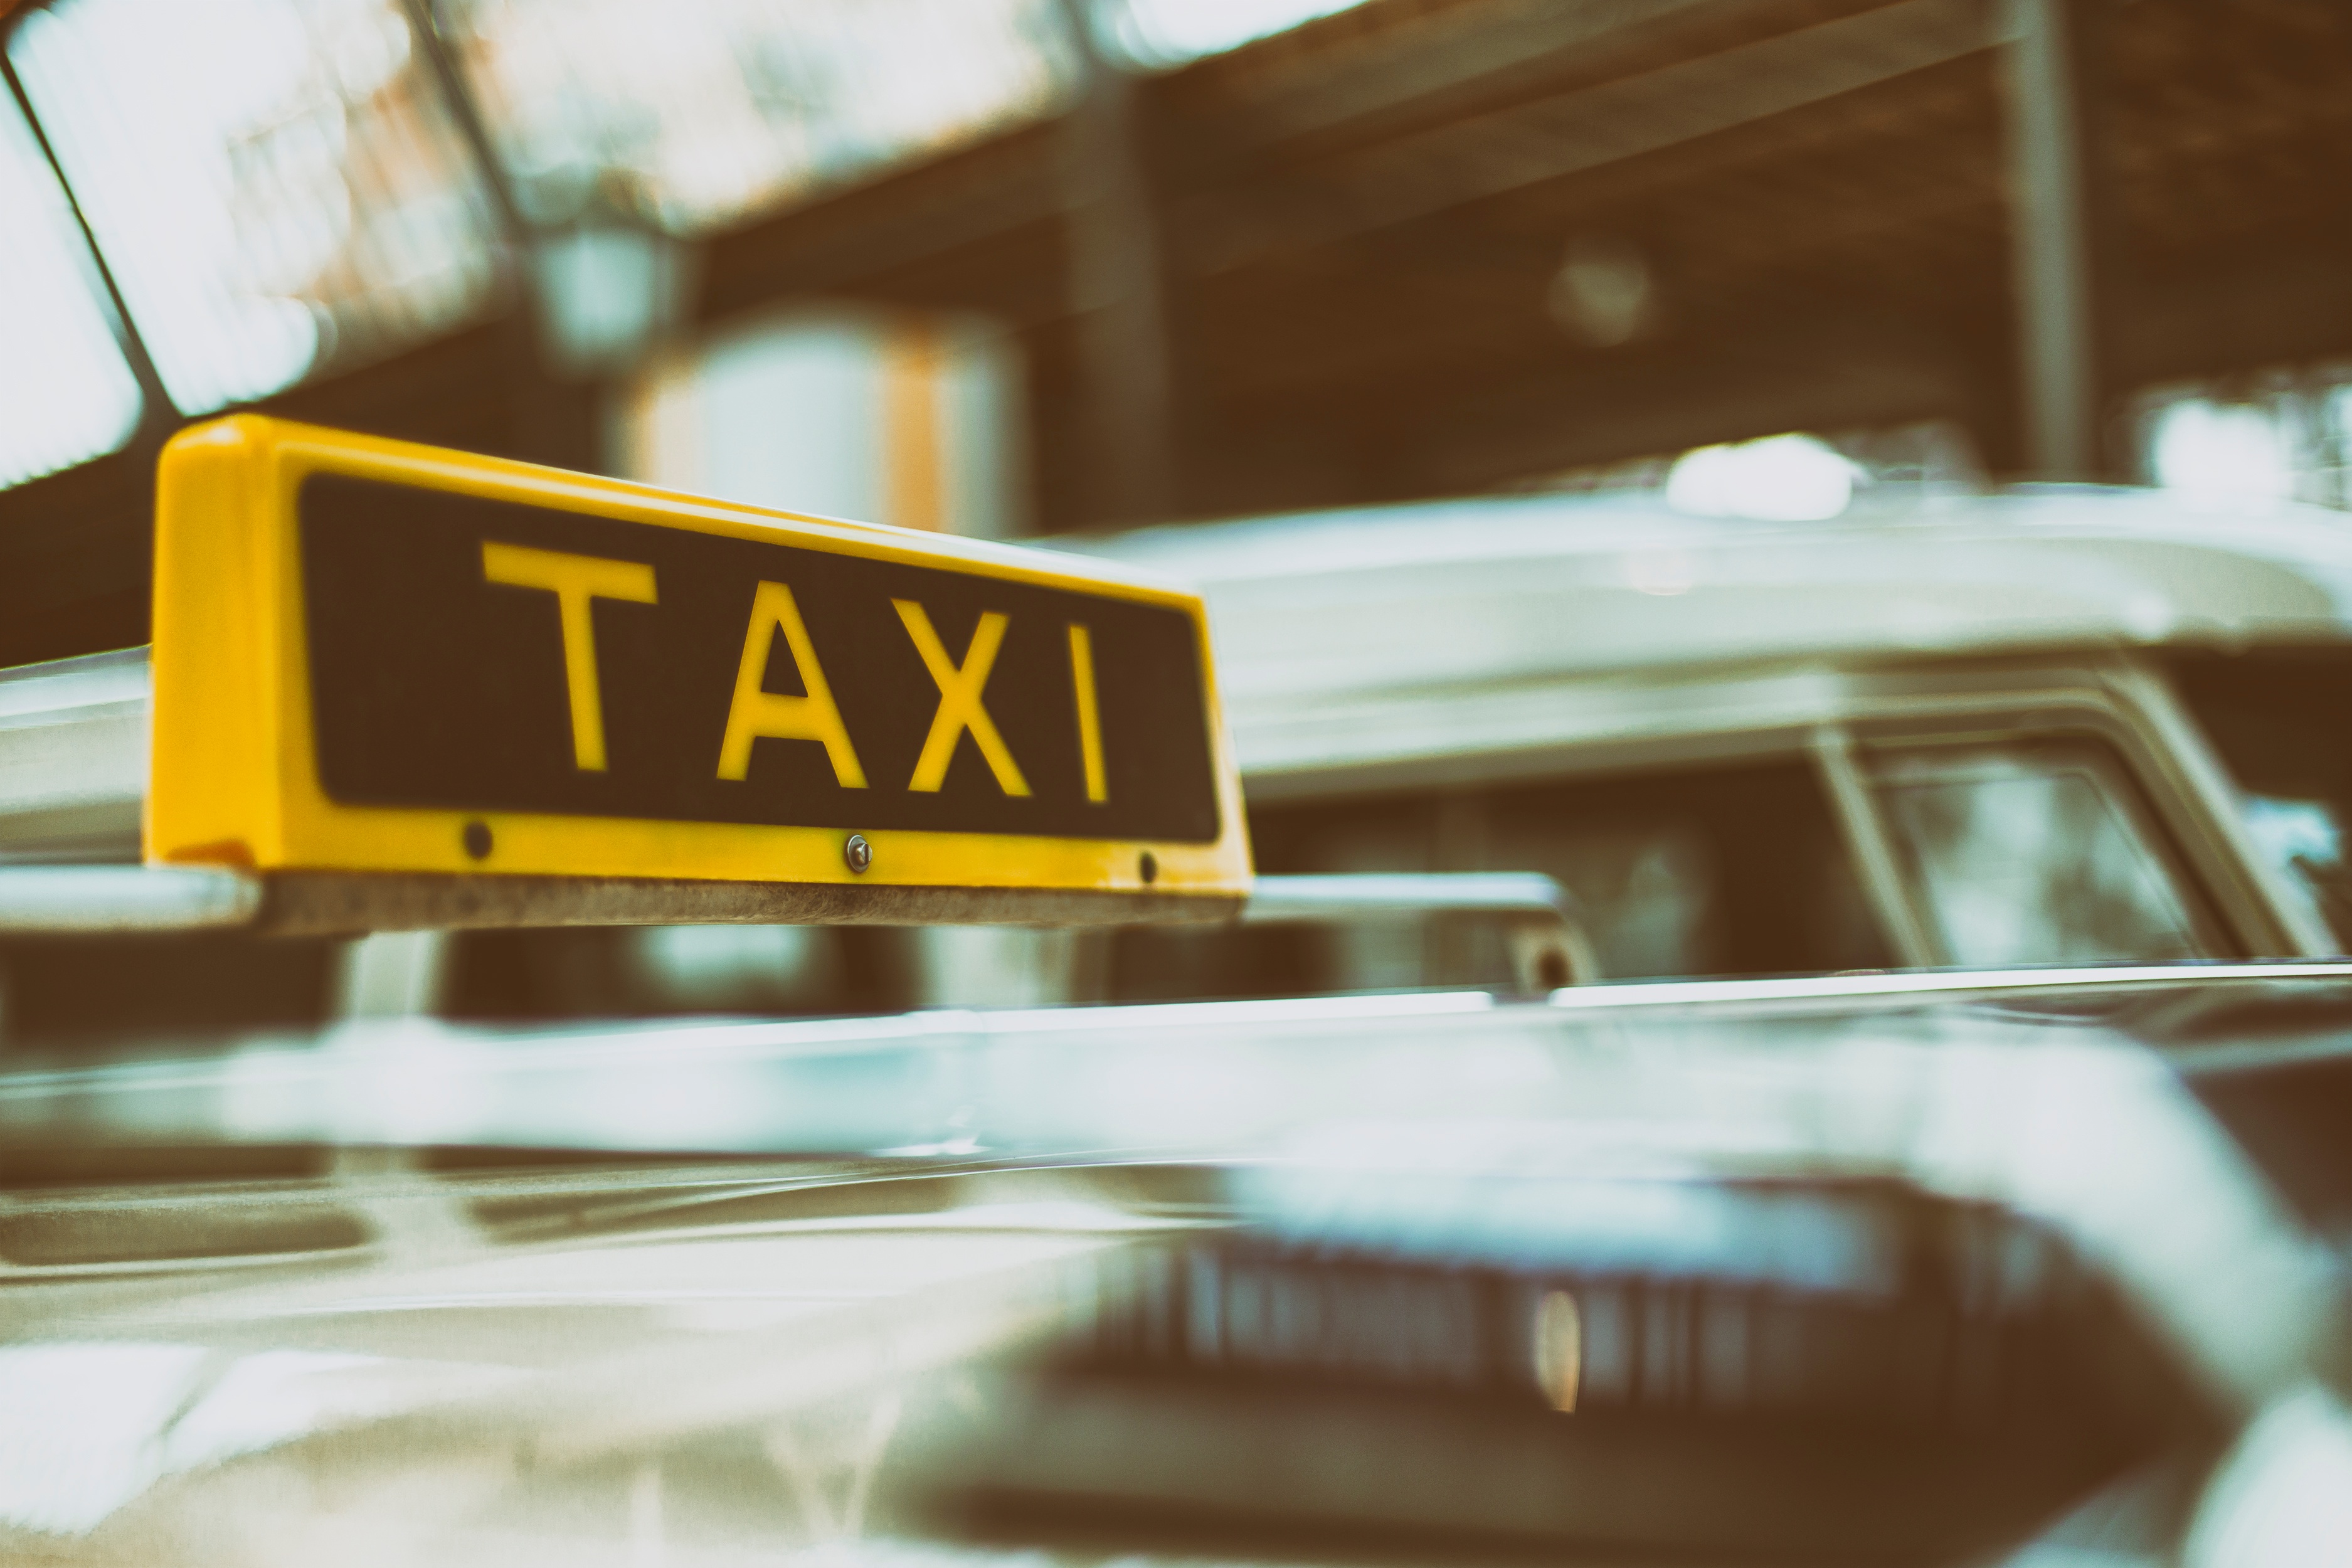
wood, car, restaurant, taxi, cab, transportation, sign, vehicle, color, shape, scale model